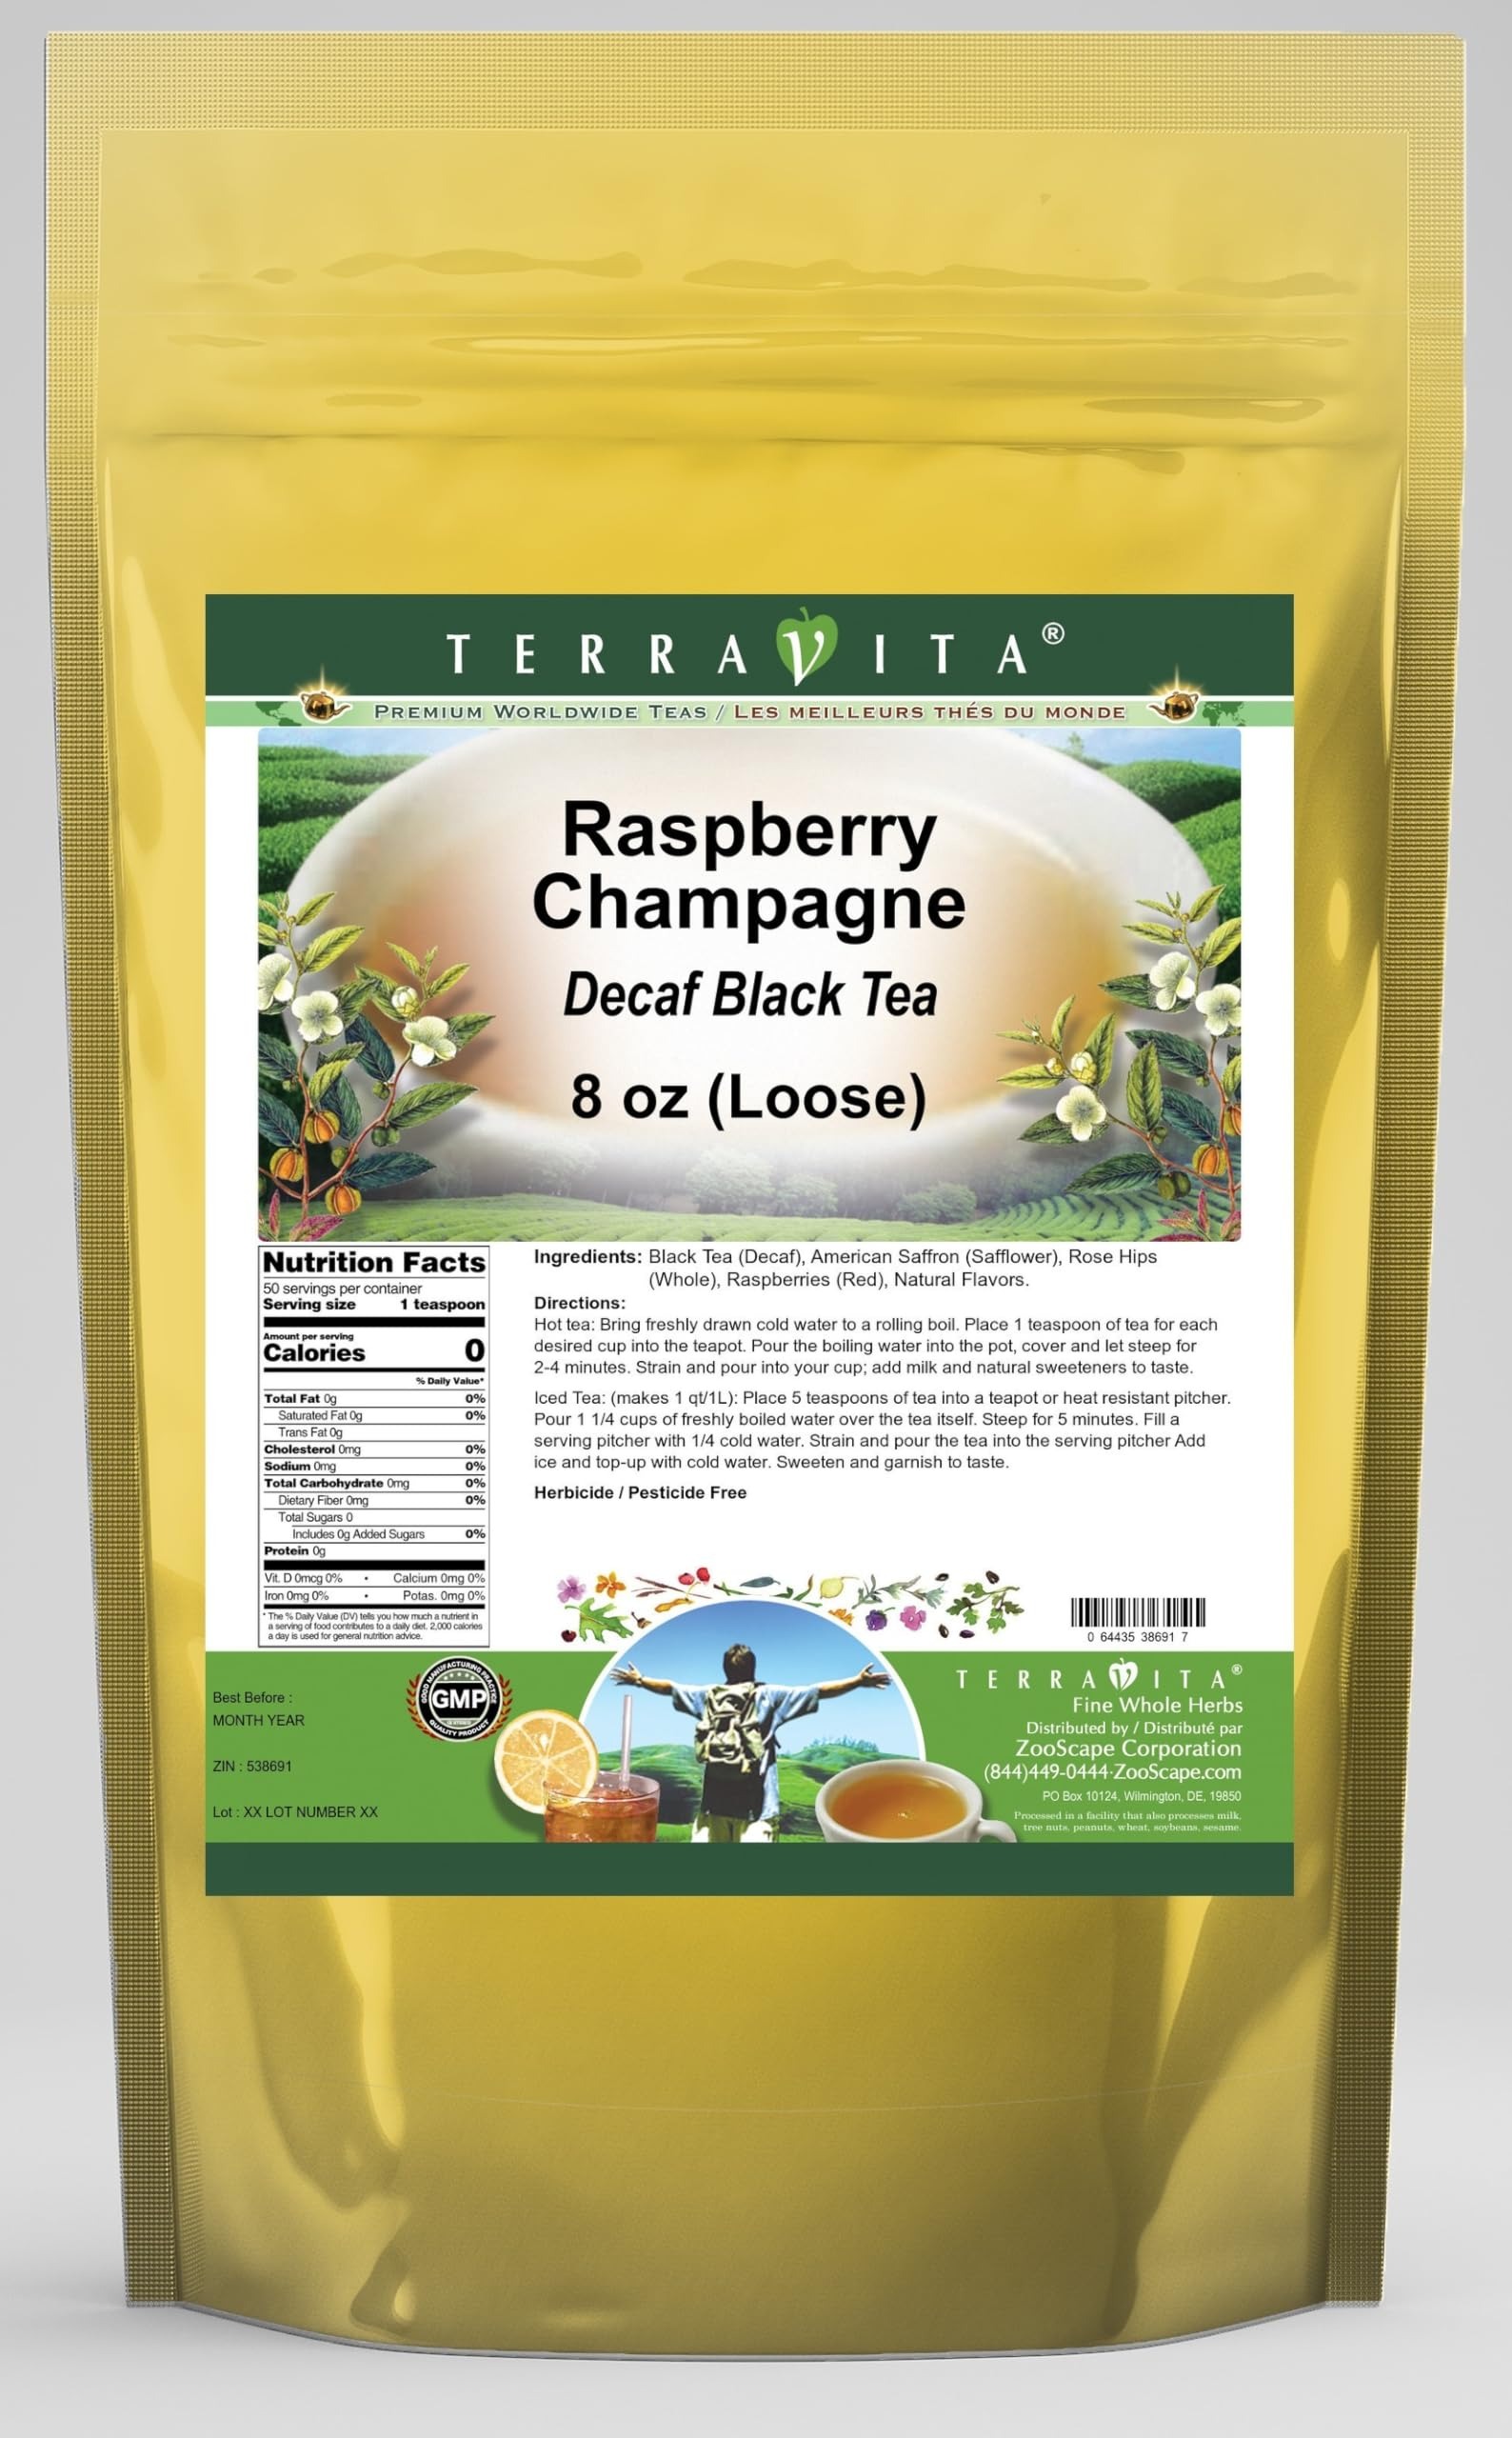
Item Name: Raspberry Champagne Decaf Black Tea (Loose) (8 oz, ZIN: 538691)
Bullet Point: Our Raspberry Champagne Decaf Black Tea is a wonderful flavored decaffeinated Black tea with American Saffron (Safflower), Rose Hips and Raspberries (Red). You will enjoy the simple and elegant Raspberry Champagne taste! - Ingredients: Decaf Black tea, American Saffron (Safflower), Rose Hips, Raspberries (Red) and Natural Raspberry Champagne Flavor.
Product Description: Our Raspberry Champagne Decaf Black Tea is a wonderful flavored decaffeinated Black tea with American Saffron (Safflower), Rose Hips and Raspberries (Red). You will enjoy the simple and elegant Raspberry Champagne taste! - Ingredients: Decaf Black tea, American Saffron (Safflower), Rose Hips, Raspberries (Red) and Natural Raspberry Champagne Flavor. - Hot tea brewing method: Bring freshly drawn cold water to a rolling boil. Place 1 teaspoon of tea for each desired cup into the teapot. Pour the boiling water into the pot, cover and let steep for 2-4 minutes. Strain and pour into your cup; add milk and natural sweeteners to taste. - Iced tea brewing method: (to make 1 liter/quart): Place 5 teaspoons of tea into a teapot or heat resistant pitcher. Pour 1 1/4 cups of freshly boiled water over the tea itself. Steep for 5 minutes. Fill a serving pitcher with 1/4 cold water. Strain and pour the tea into the serving pitcher Add ice and top-up with cold water. Sweeten and garnish to taste. - TerraVita is an exclusive line of premium-quality, natural source products that use only the finest, purest and most potent ingredients found around the world. TerraVita is hallmarked by the highest possible standards of purity, potency, stability and freshness. All of our products are prepared with the highest elements of quality control, from raw materials through the entire manufacturing process, up to and including the moment that the bottles or bags are sealed for freshness and shipped out to you. Our highest possible standards are certified by independent laboratories and backed by our personal guarantee. - TerraVita exists to meet and ensure your family's health and wellness without the harmful effects of chemicals and health products. We strive to make all of our products affordable
Value: 8.0
Unit: Ounce

Price: 46.04